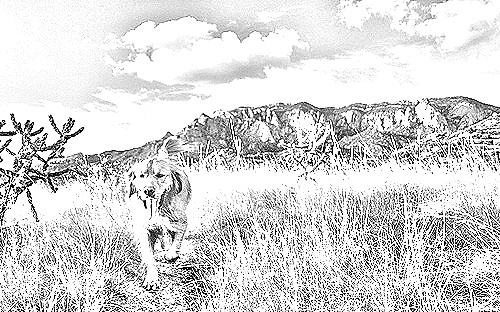
Portrait style: Sketch Portrait